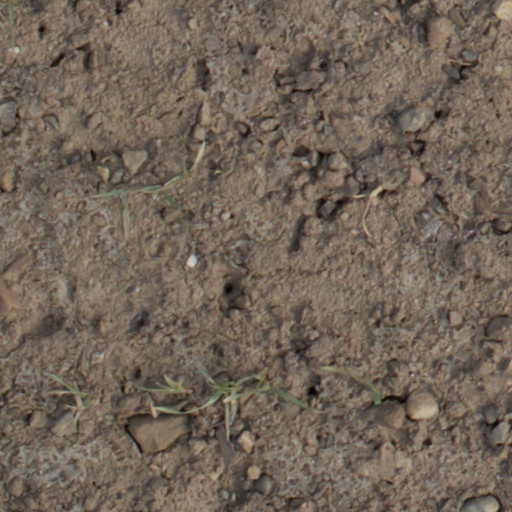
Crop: wheat